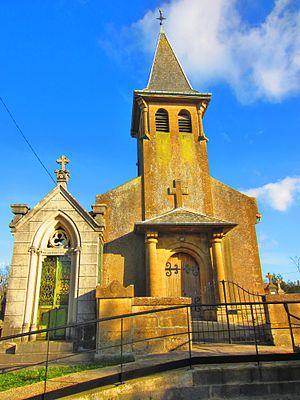
Eglise Parfondrupt
Parfondrupt est une commune française située dans le département de la Meuse, en région Grand Est.